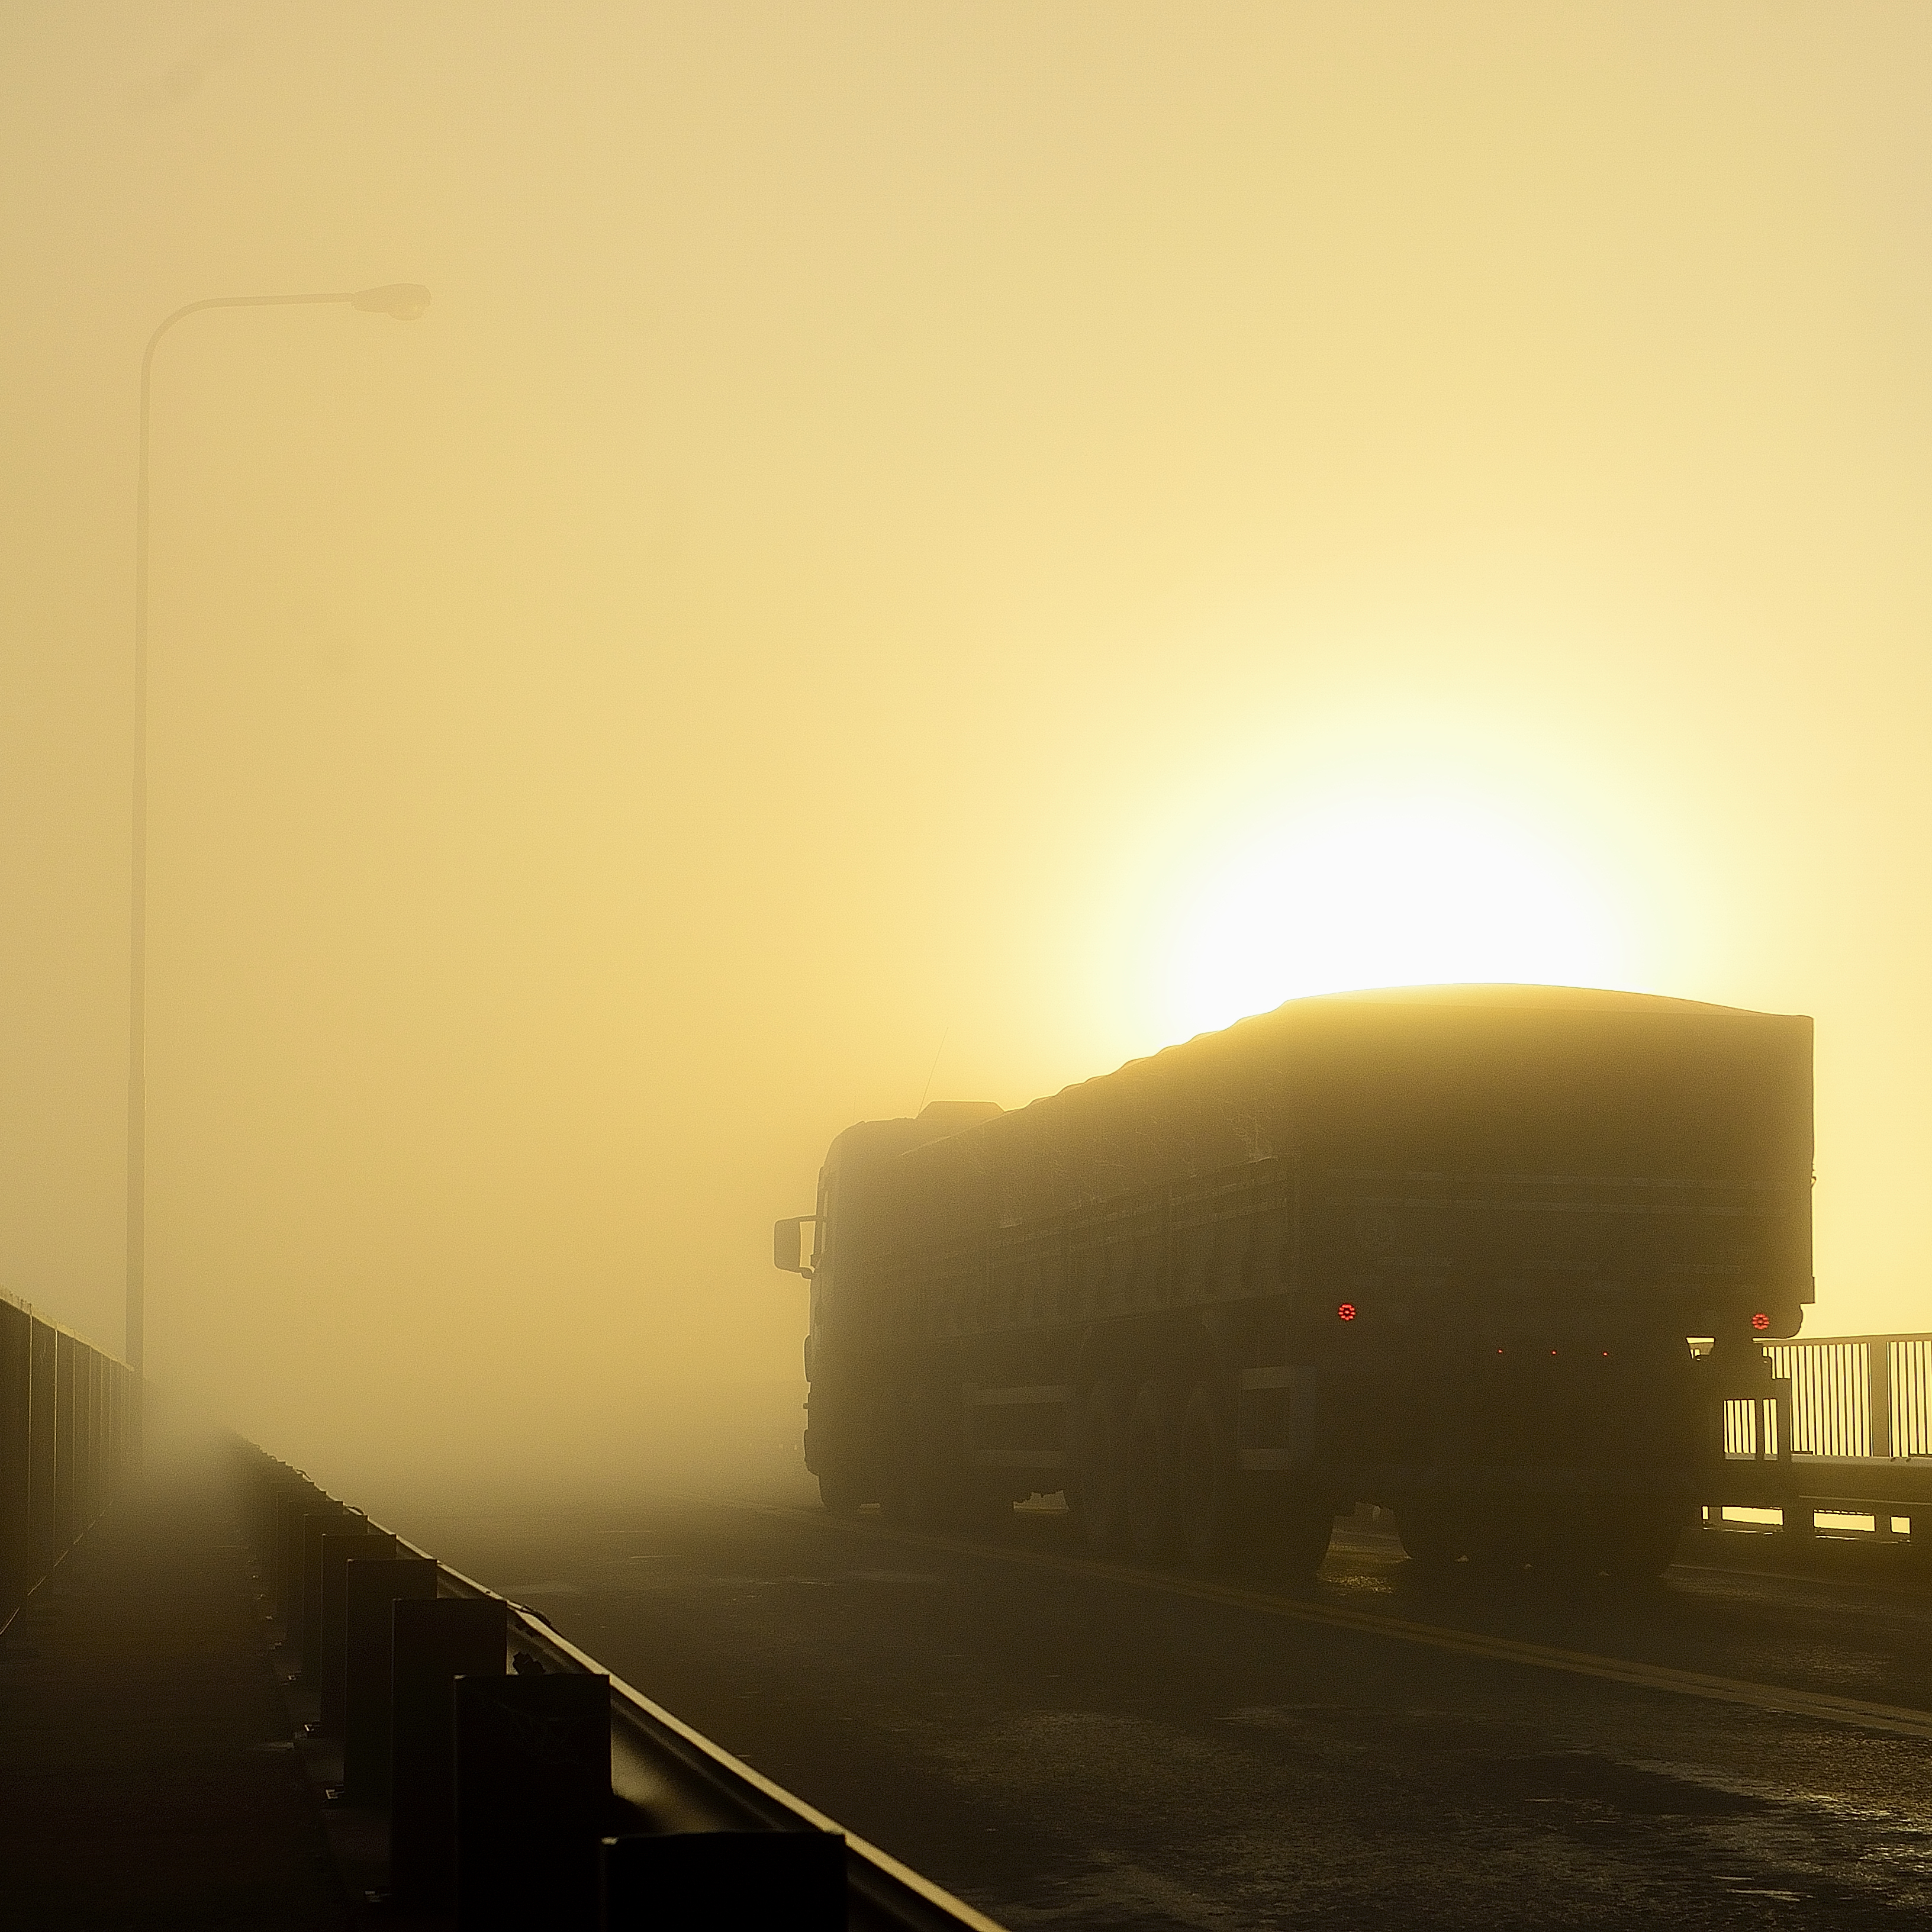
horizon, light, sun, fog, sunrise, sunset, mist, sunlight, morning, dawn, atmosphere, dusk, evening, haze, agua, libertad, camion, niebla, arroyo, amanecer, dorado, represa, uruguai, presa, trabajo, shape, afterglow, atmospheric phenomenon, atmosphere of earth